Priest of Evil

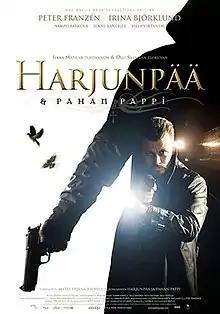
Film poster

Priest of Evil is a 2010 Finnish mystery film directed by Olli Saarela. The film is loosely based upon a novel by Matti Yrjänä Joensuu.